East Lake High School (Tarpon Springs, Florida)

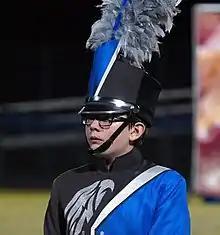
Silver Sound Marching Band

East Lake High School also has a marching band that won seven consecutive state championships from 2003 to 2009 in Florida Marching Band Championships (FMBC) Competition, breaking a state record. All bands consistently earn superior ratings at district Music Performance Assessments. In 2005, the Silver Sound Marching band was asked to march in Governor Jeb Bush's Inaugural Parade. In 2013, the Silver Sound Marching Band was invited to perform in the 2014 National Memorial Day Parade in Washington DC. In 2019 the marching band won first place in their class at Largo High School's 43rd Golden Invitational. The group performs at all home and many away football games. Every year the band holds their East Lake Classic Invitational which brings bands from all over the county to compete against one another in their size classes. The band is part of the Performing Arts Academy at East Lake High School.